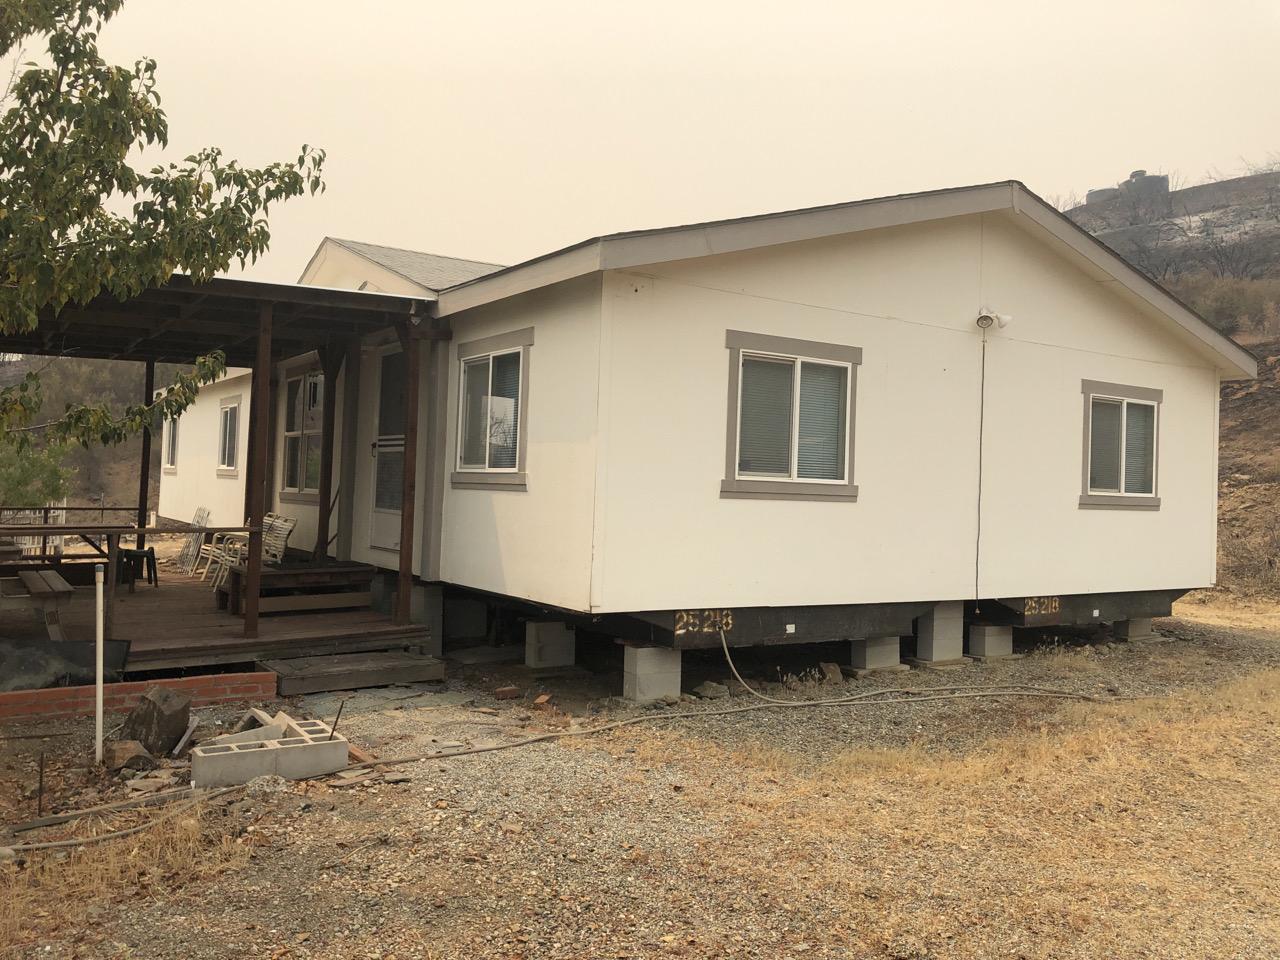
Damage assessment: no_damage